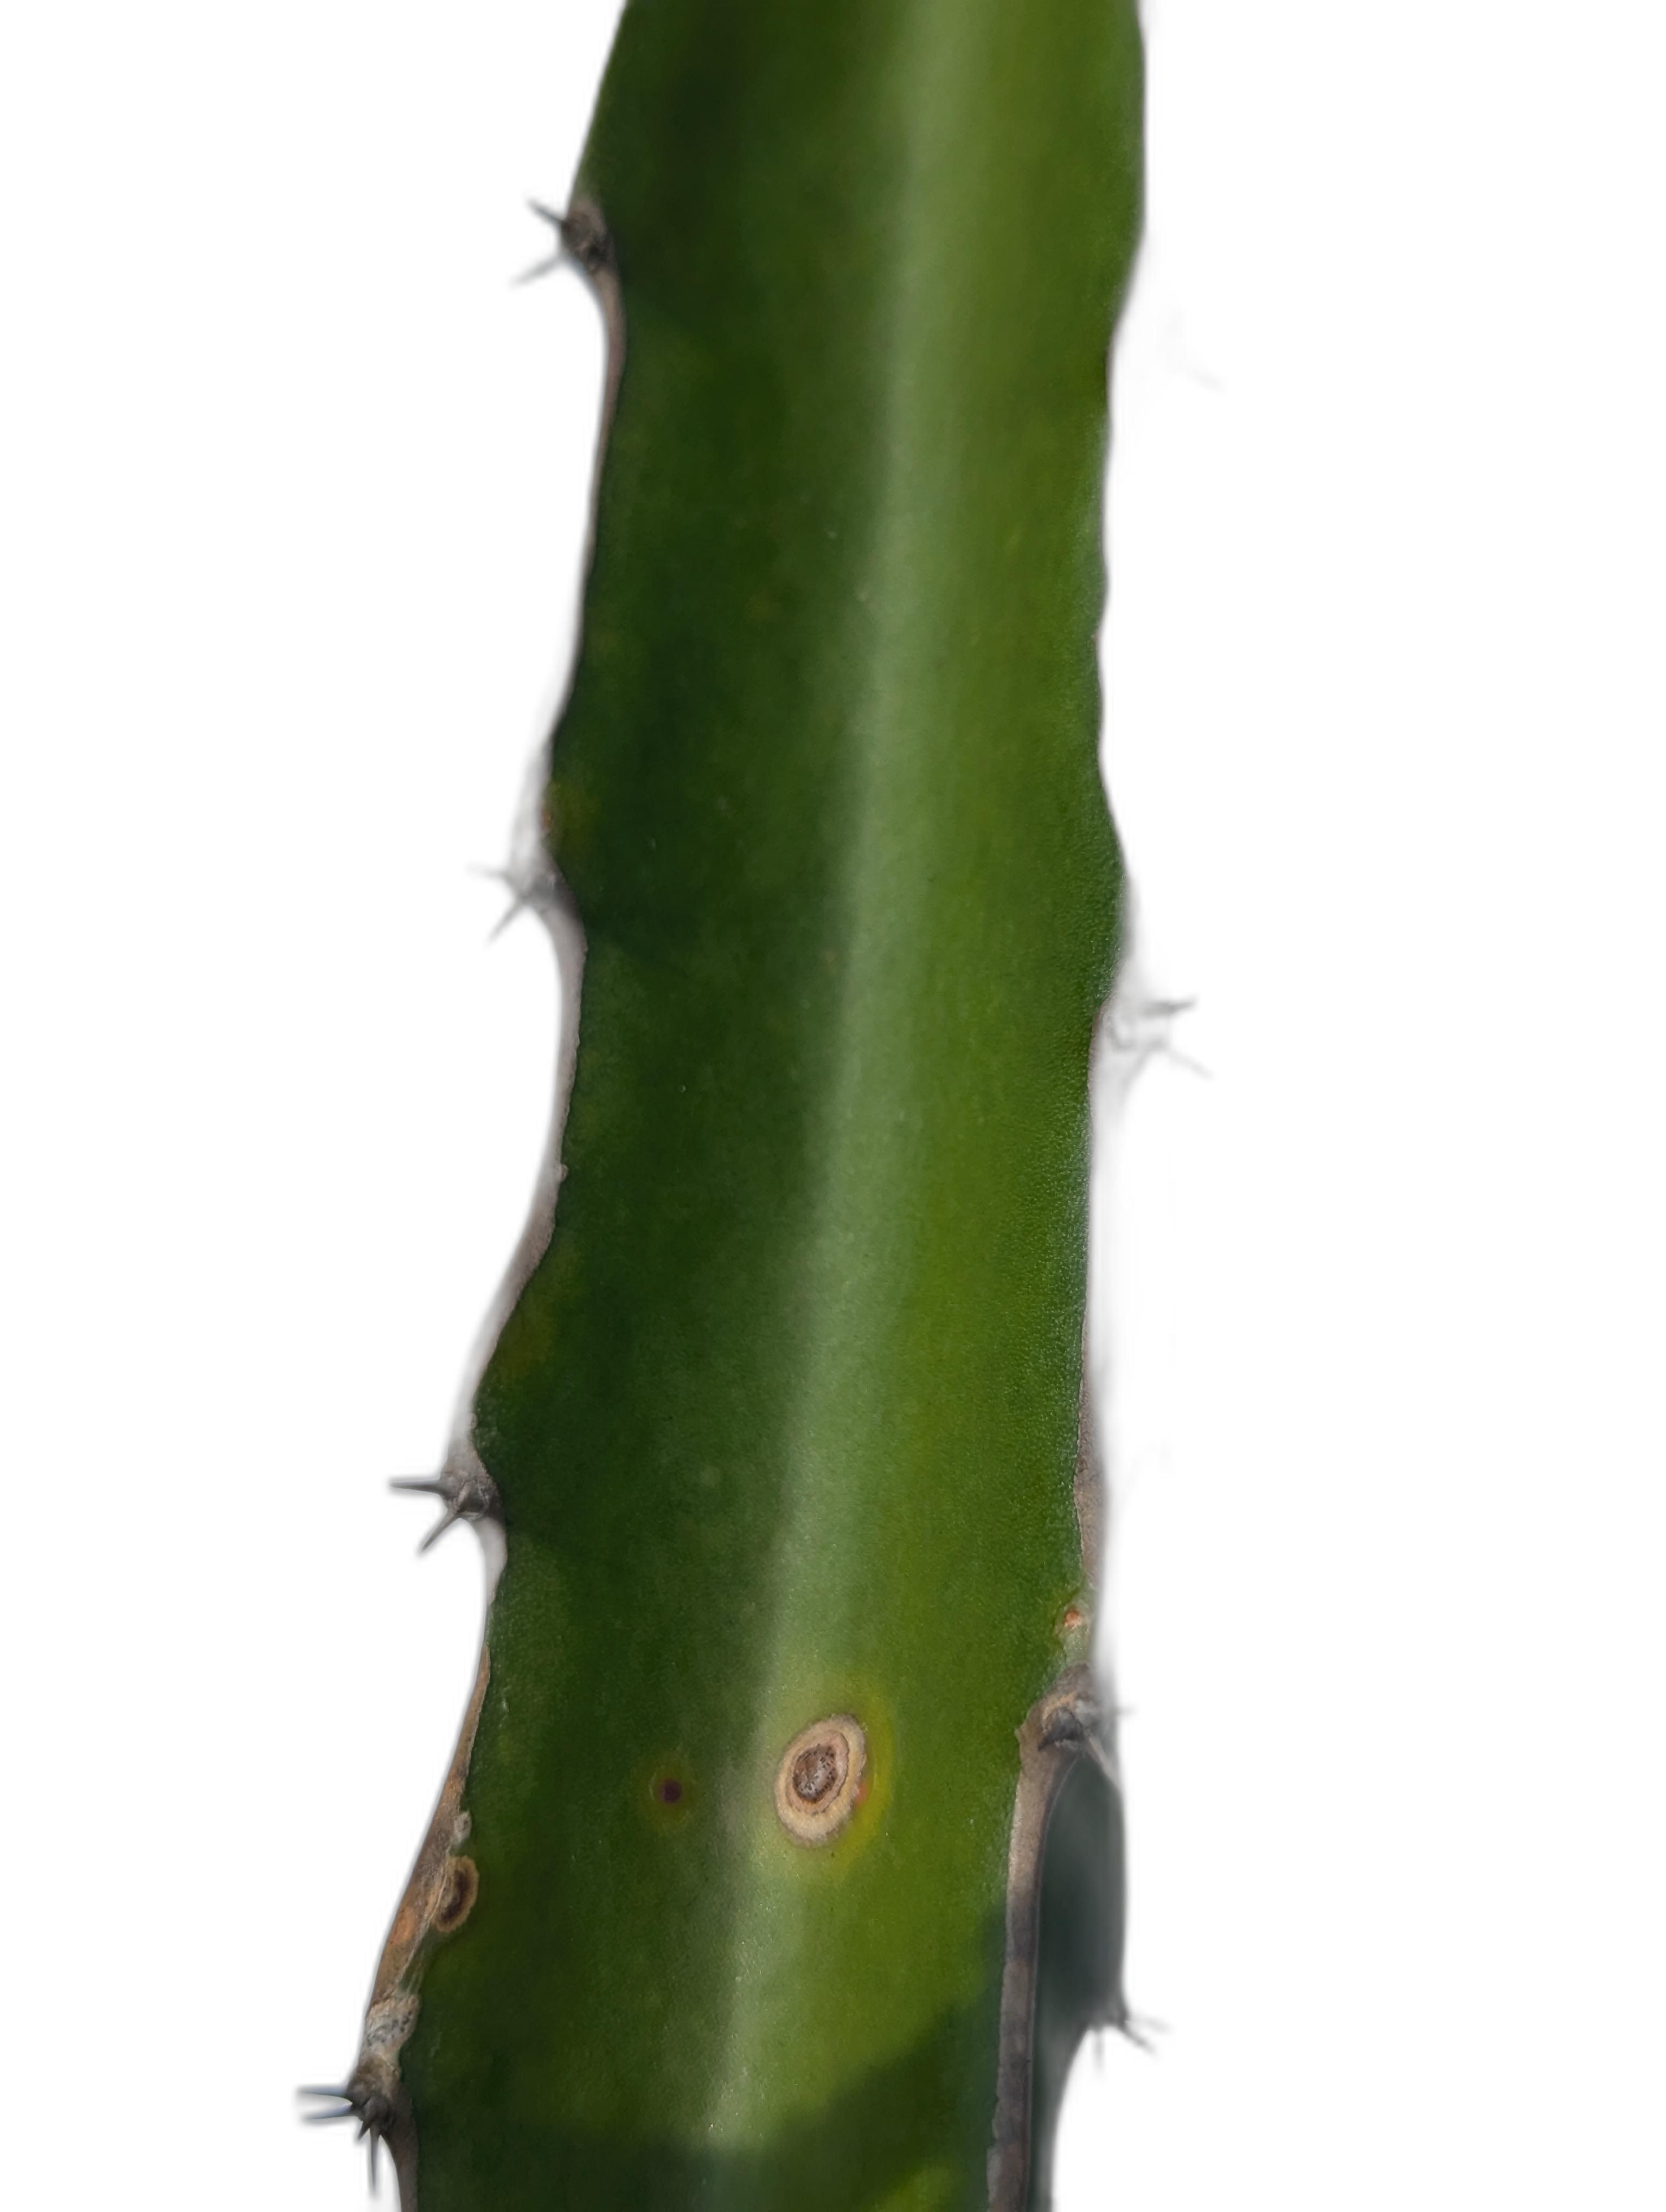
Label: Good leaf